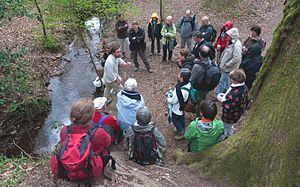
Nicolas Mezzalira contant lors d'un guidage dans la forêt de Brocéliande (avril 2012).
Le Centre de l'imaginaire arthurien est un centre culturel soutenu par une association loi de 1901, consacré à la matière de Bretagne et tout particulièrement la légende arthurienne. Fondé en mai 1988 à Rennes sous l'impulsion de différents spécialistes de la légende arthurienne, d'élus locaux, d'artistes et d'écrivains, son siège est situé au château de Comper en forêt de Paimpont depuis 1990. Il organise chaque année une exposition consacrée à une thématique de la matière de Bretagne et une saison culturelle avec de nombreux événements, parmi lesquels la « Pentecôte du roi Arthur », les « Rencontres de l'imaginaire de Brocéliande » et la « Semaine du dragon ». Son investissement en faveur de la diffusion de l'art, de la culture et de l'histoire de la légende arthurienne ainsi que son action en faveur du public scolaire lui ont valu sa reconnaissance. Ses membres ont créé la maison d'édition Artus, pour publier des ouvrages consacrés à ces thématiques.